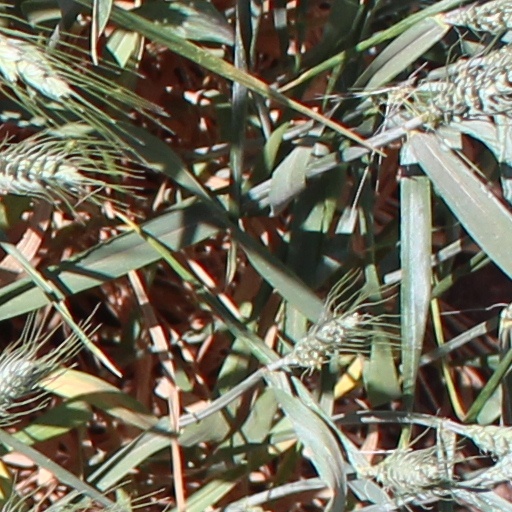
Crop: wheat